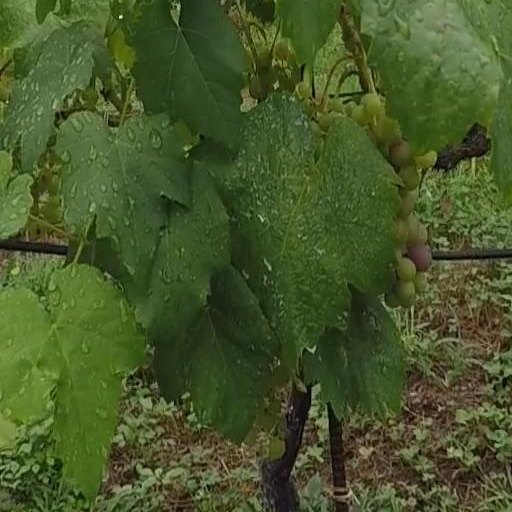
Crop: grape